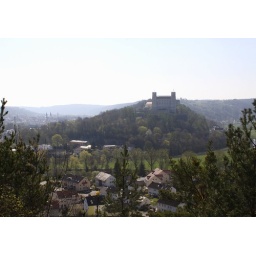
From the rest area in the hill across the castle Willibaldsburg / Vom Aussichtsparkplatz im Hang gegenueber der Willibaldsburg